Pablo Gállego

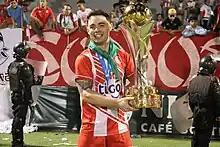
Gállego with Real Estelí in 2022

Pablo Gállego Lardiés (born 1 October 1993) is a professional footballer who plays as a right winger.